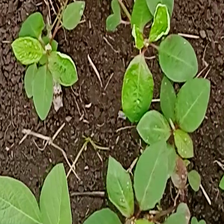
Weed species: Moti_dudhi(Euphorbia_geneculata_L)